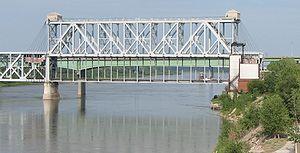
John Alexander Low Waddell ou J.A.L. Waddell, né en 1854 à Port Hope dans l'Ontario et décédé à l'âge de 83 ou 84 ans le 3 mars 1938 à New York, est un ingénieur canadien qui fut conseiller étranger au Japon pendant l'ère Meiji. Concepteur prolifique de ponts, Waddell est crédité de plus de mille structures aux États-Unis et au Canada ainsi qu'au Mexique, en Russie, en Chine, au Japon et en Nouvelle-Zélande. Le travail de Waddell fixa des normes pour les chemins de fer surélevés et aida à développer des matériaux adaptés aux ponts de grandes portées. Sa contribution la plus importante fut le développement du pont levant à vapeur. Son premier pont fut construit en 1893 sur la rivière Chicago, il se mit ensuite à concevoir plus de 100 autres ponts mobiles, et la compagnie qu'il a fondé continue aujourd'hui à concevoir des ponts de tous types. Waddell réalisa également des ouvrages réputés sur la conception de ponts, et se fit avocat de la qualité de la formation des ingénieurs. Beaucoup de ses ponts sont aujourd'hui considérés comme des monuments historiques.